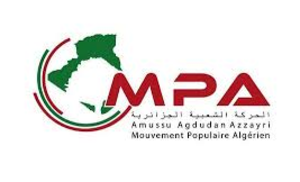
Logo du Mouvement populaire algérien.
Les élections municipales algériennes du 23 novembre 2017 sont les sixièmes élections municipales pluralistes de l'Histoire algérienne, le FLN est le grand vainqueur de celles-ci, en remportant de manière très symbolique la capitale, Alger.
Les élections législatives algériennes de 2017 se tiennent le 4 mai 2017 afin d'élire les 462 députés de la septième législature de l'Assemblée populaire nationale pour un mandat de cinq ans.
Le Mouvement populaire algérien, ou MPA, est depuis 2012 le nouveau nom de l'Union pour la démocratie et la République, ou UDR, une formation politique algérienne, créée officiellement le 28 juillet 2003 à Béjaïa, à l’issue d'une réunion des membres fondateurs.